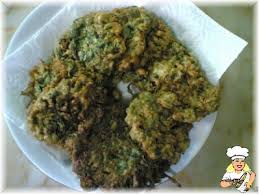
Yemek: mucver